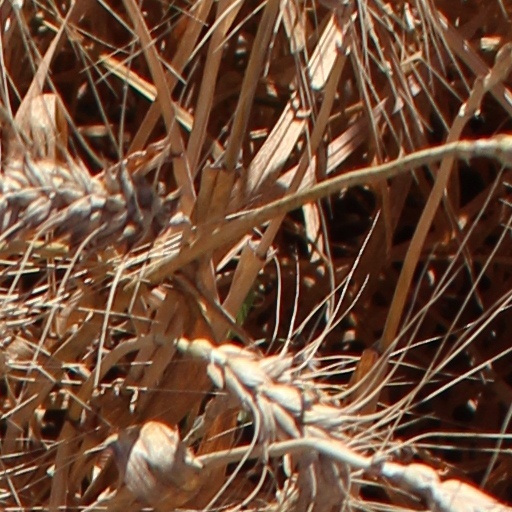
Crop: wheat